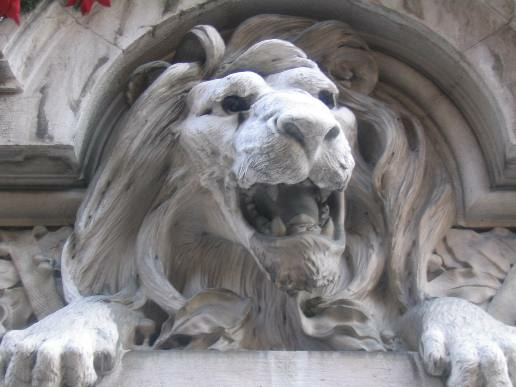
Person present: No